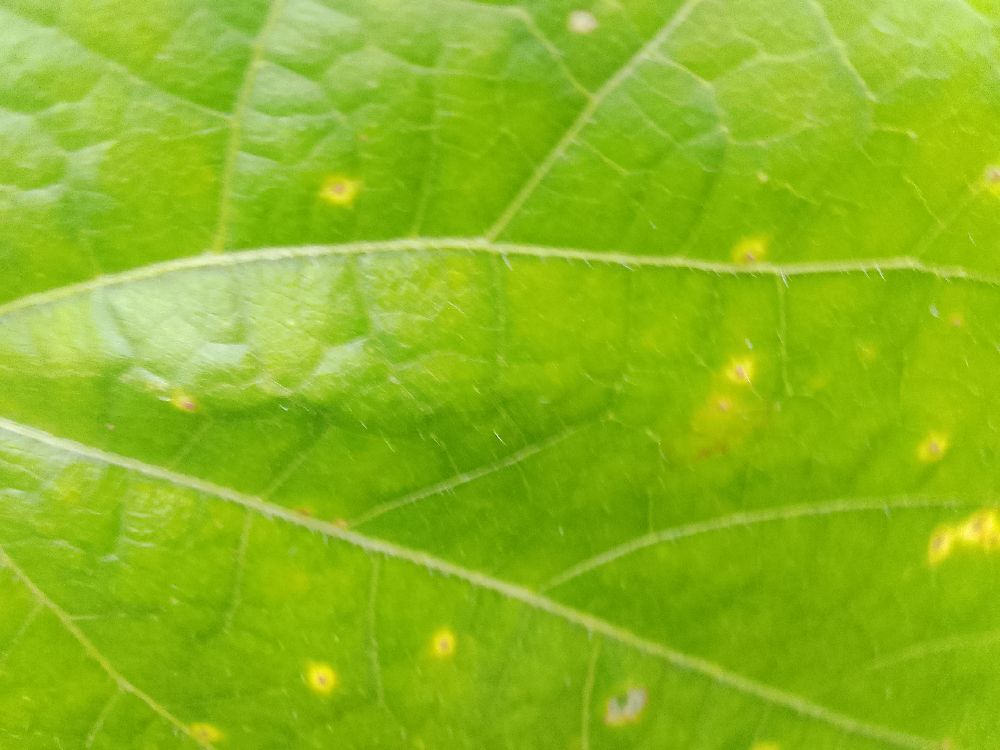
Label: rust